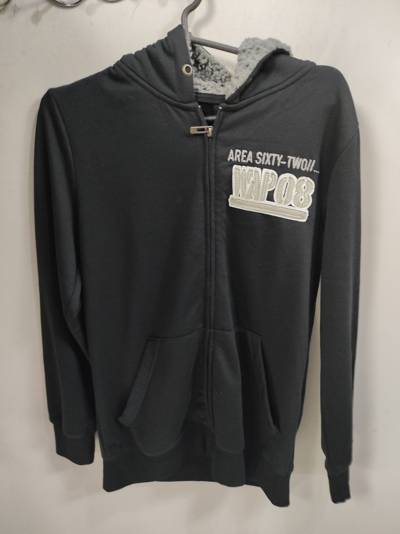
Waste category: clothes